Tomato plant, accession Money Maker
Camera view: horizontal (90 deg, fisheye); turntable rotation: 270 degrees
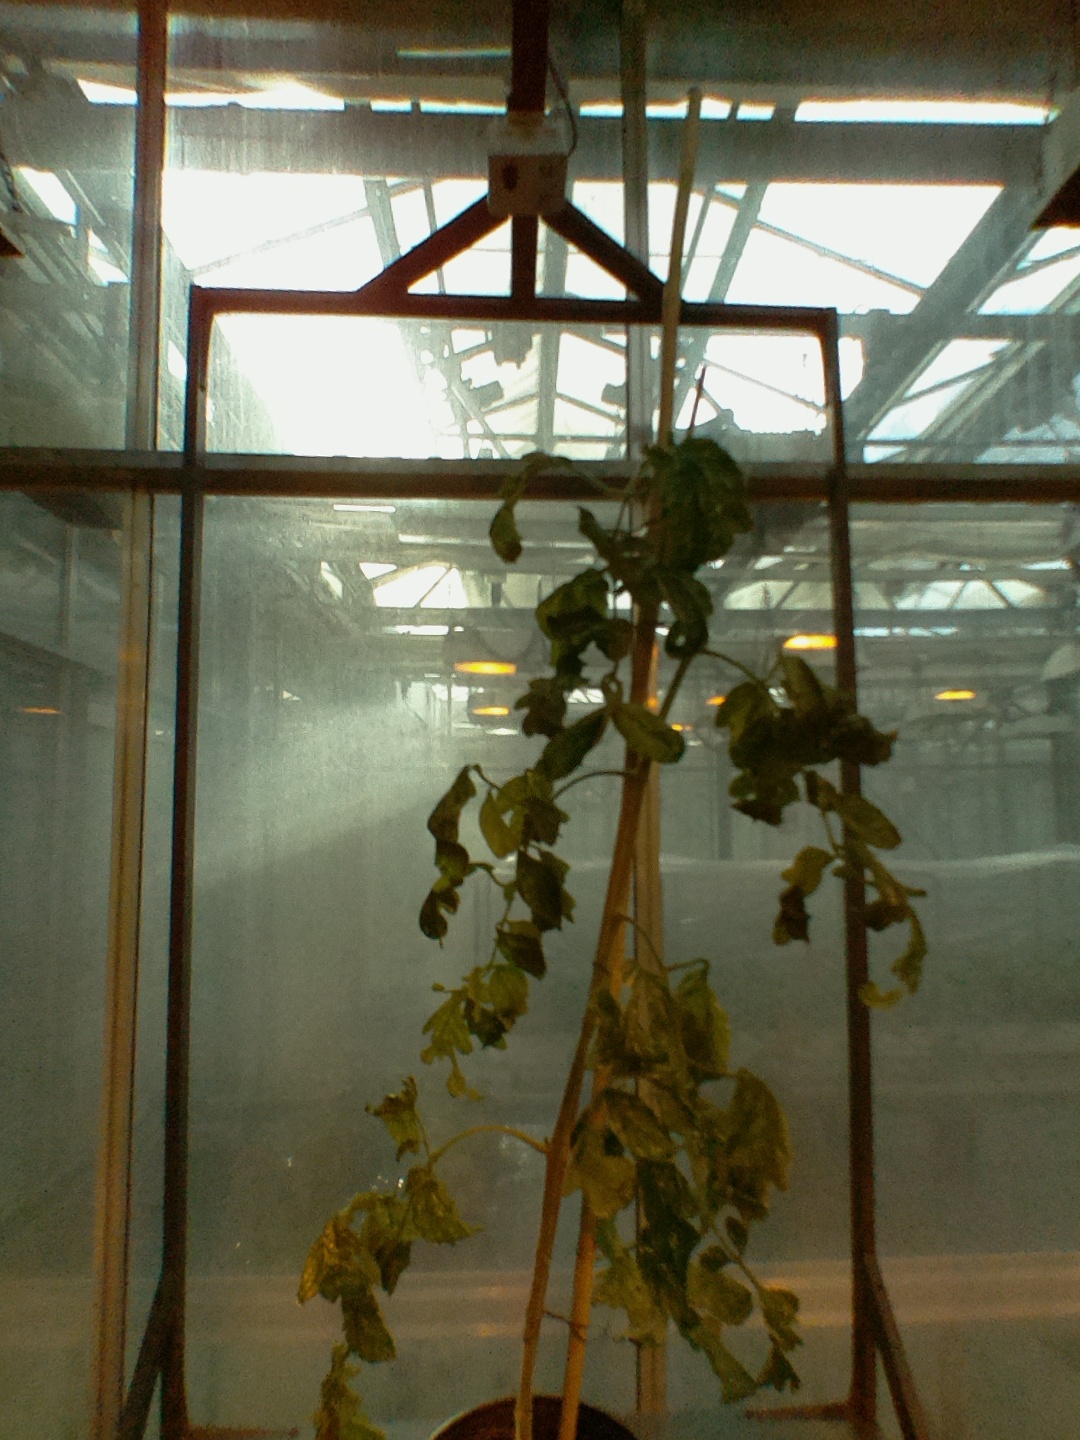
BBCH growth stage 78: 80% -90% of final fruit size